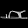
Label: Sandal